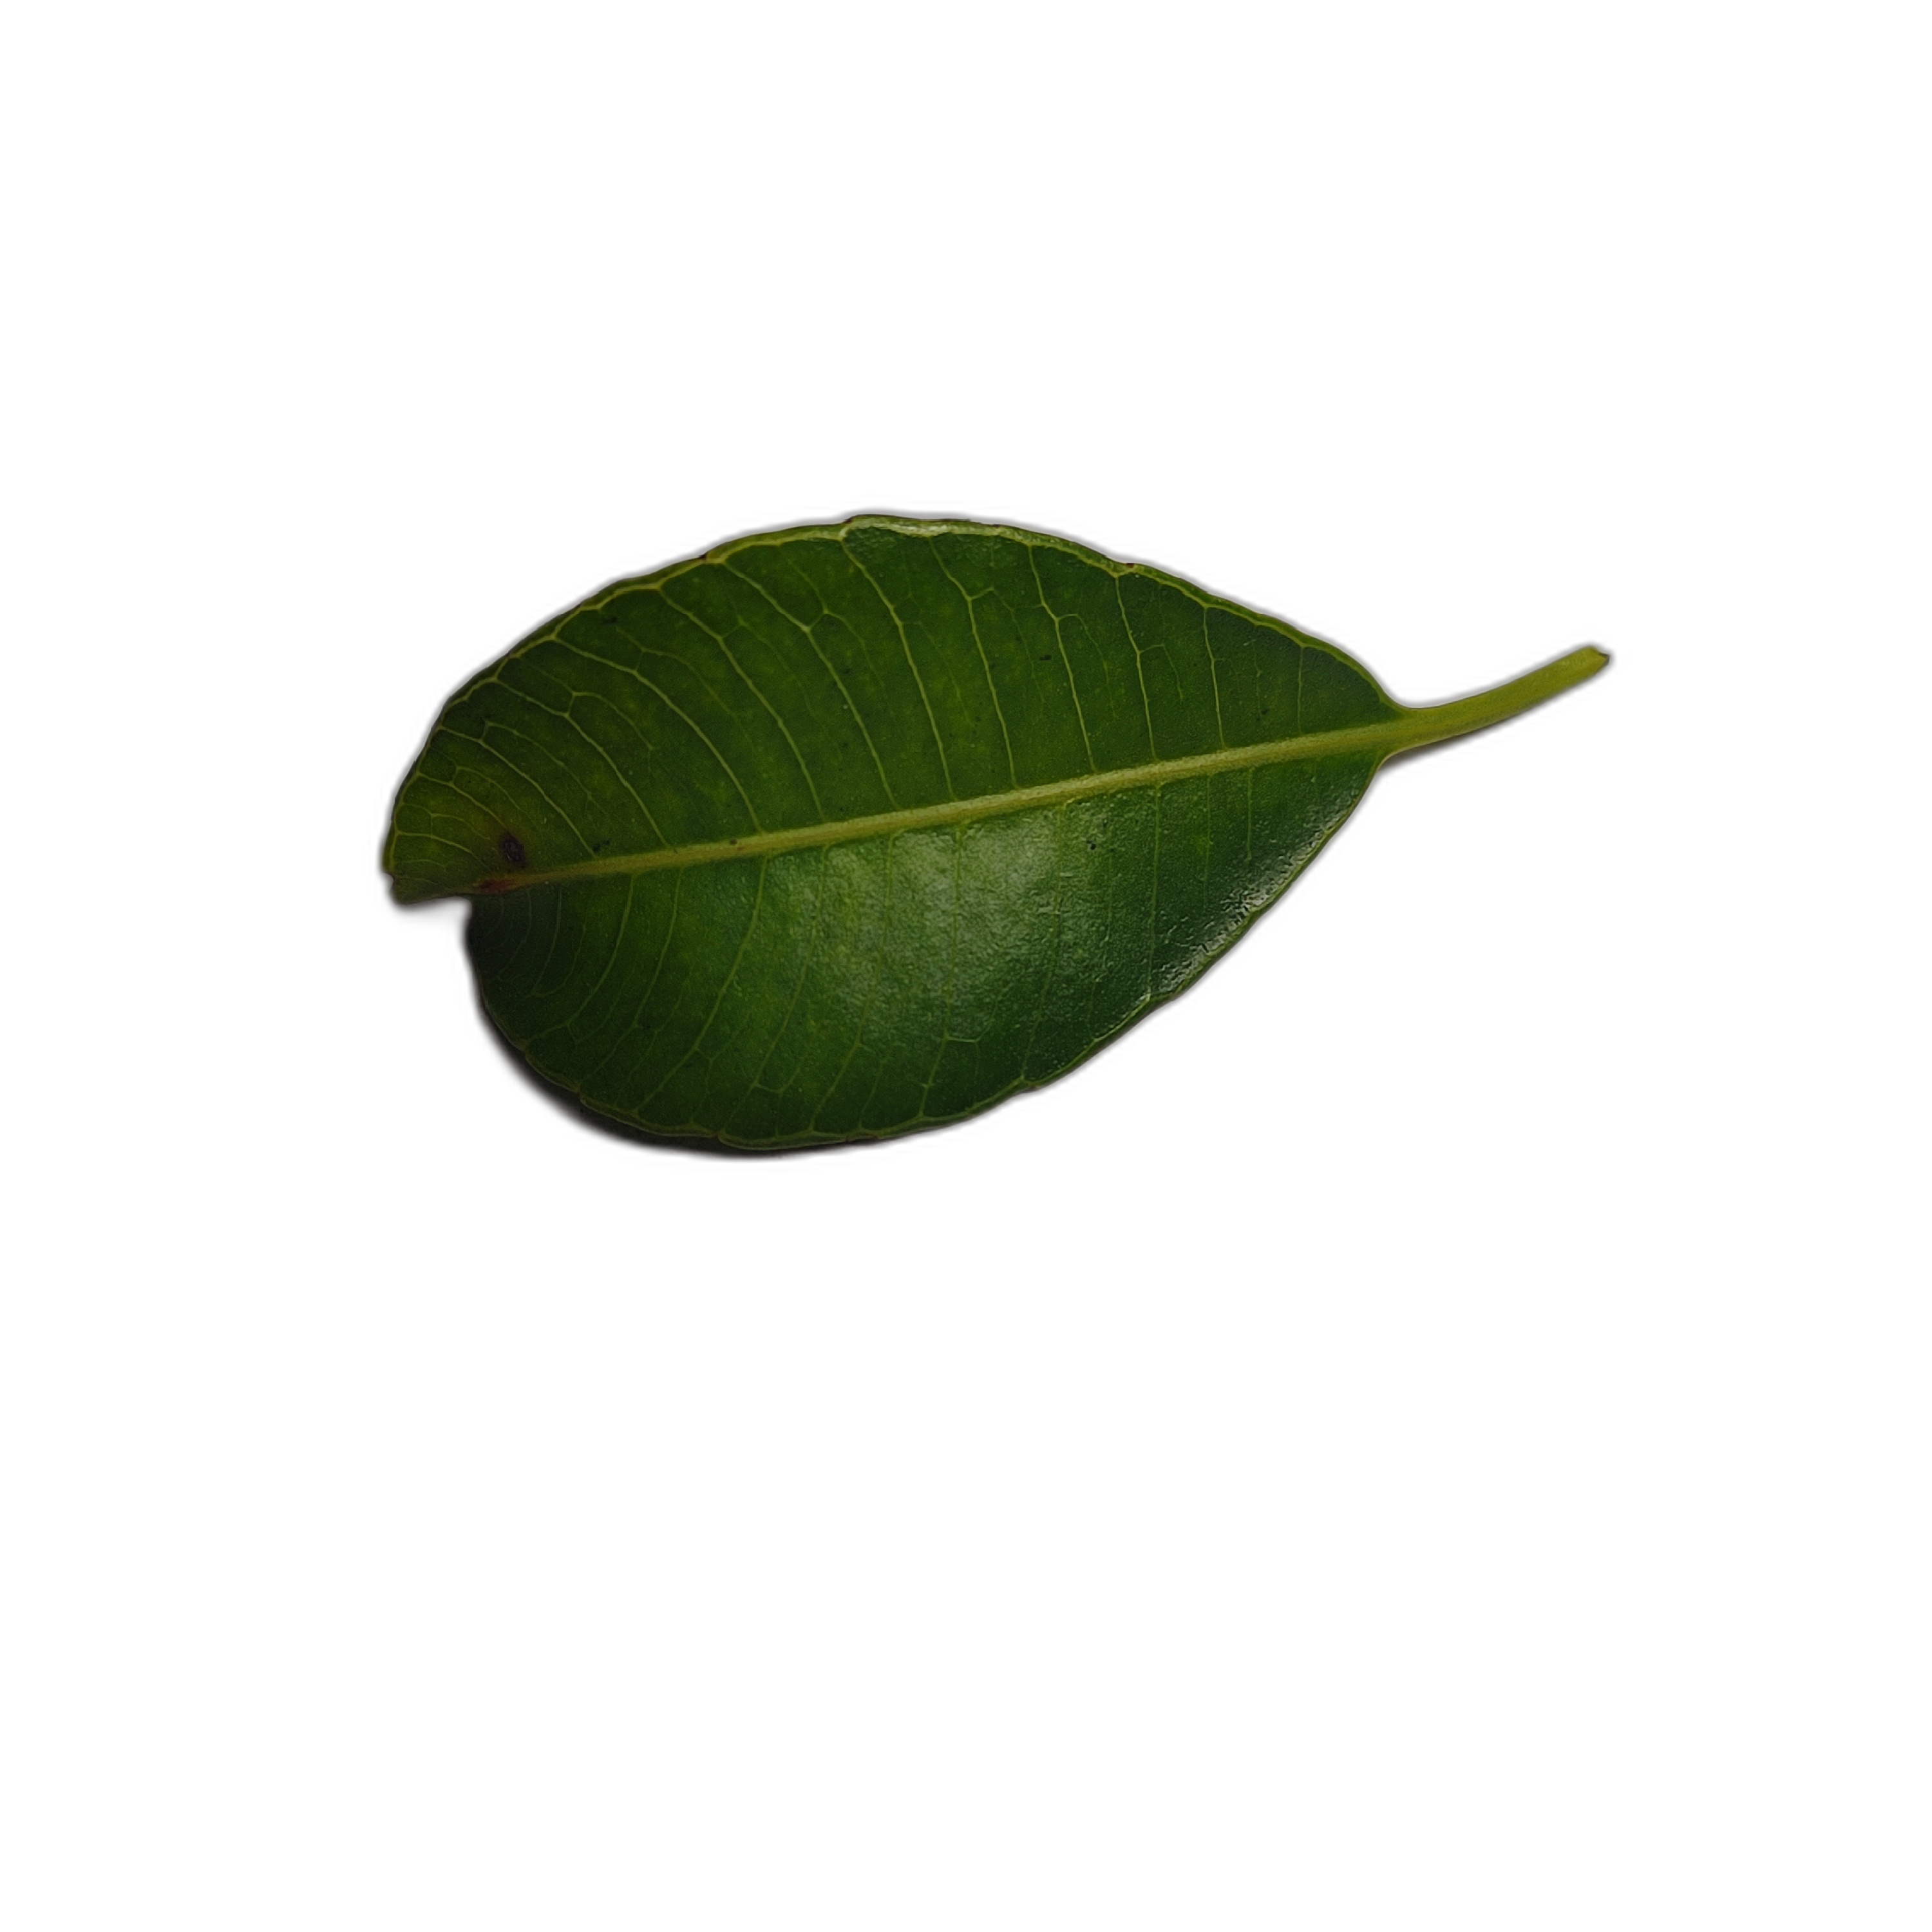
Label: healthy